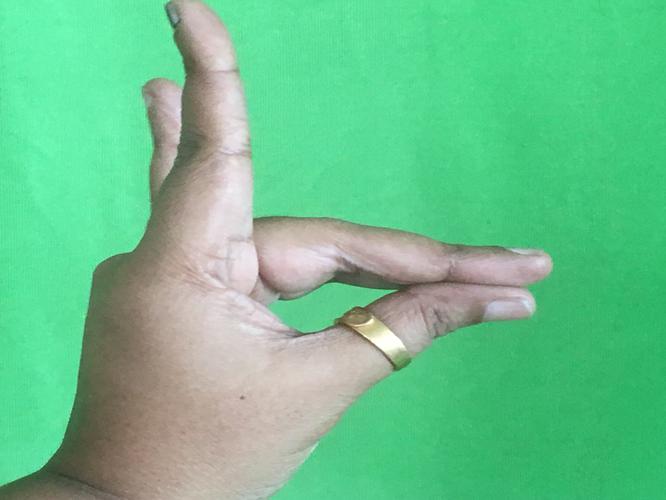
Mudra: Simhamukham
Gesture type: single_hand